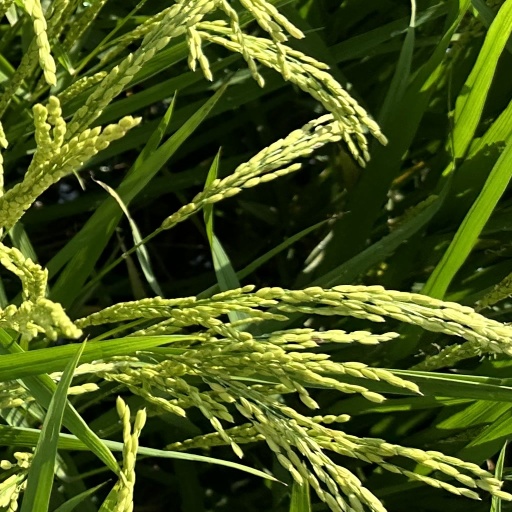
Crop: rice